René Burri

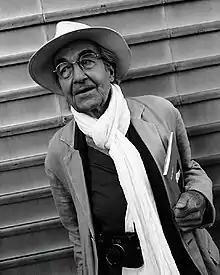
Burri in 2010

René Burri (9 April 1933 – 20 October 2014) was a Swiss photographer. Burri was a member of Magnum Photos and photographed major political, historical and cultural events and key figures of the second half of the 20th century. He made portraits of Che Guevara and Pablo Picasso as well as iconic pictures of São Paulo and Brasília.